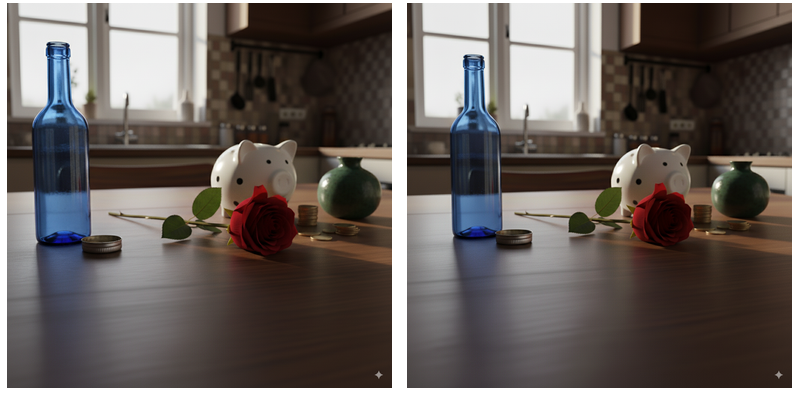Task instruction: Insert the coin into the piggy bank.
Answer: {"task_instruction": "Insert the coin into the piggy bank.", "nodes": ["piggy bank", "coin"], "edges": [{"functional_relationship": "pair with", "object1": "piggy bank", "object2": "coin", "spatial_relations": ["behind", "close"], "is_touching": false}], "action_type": "insert", "function_type": "assembly"}